List of winners of the Amsterdam Marathon

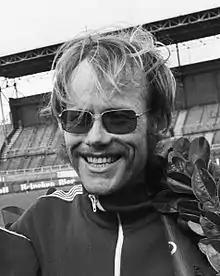
First winner Jørgen Jensen after his victory in 1975

The Amsterdam Marathon is a road race of 42.195 km (26 mi 385 yd) across the city of Amsterdam in the Netherlands, contested by men and women annually since 1975. The race was initially held in the spring (April or May), but since 1991, it has been held in the autumn (September to November). In its 50-year existence, the event has been cancelled twice: in 1978, after the sponsor withdrew, and in 2020, due to the COVID-19 pandemic in the Netherlands.